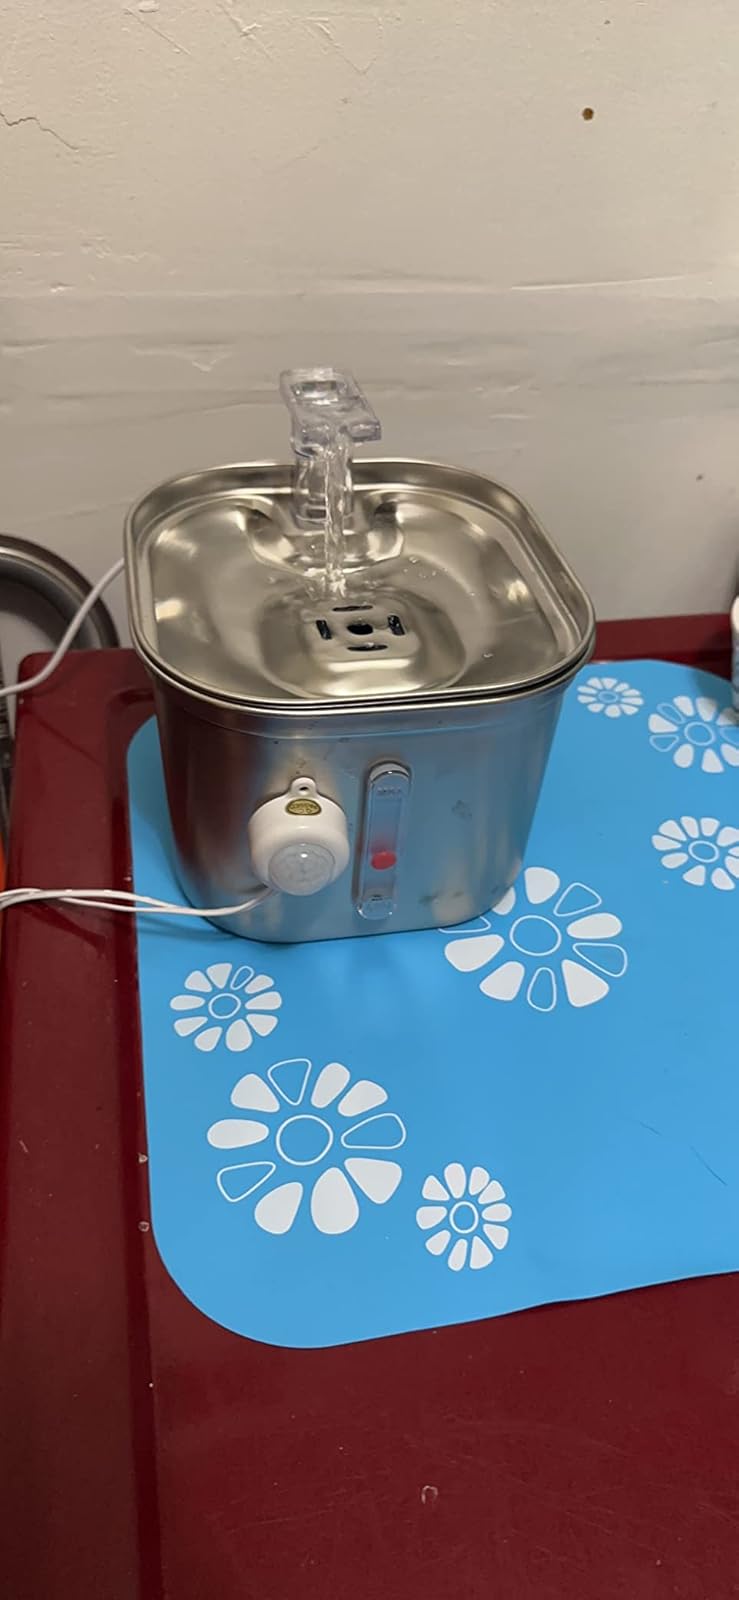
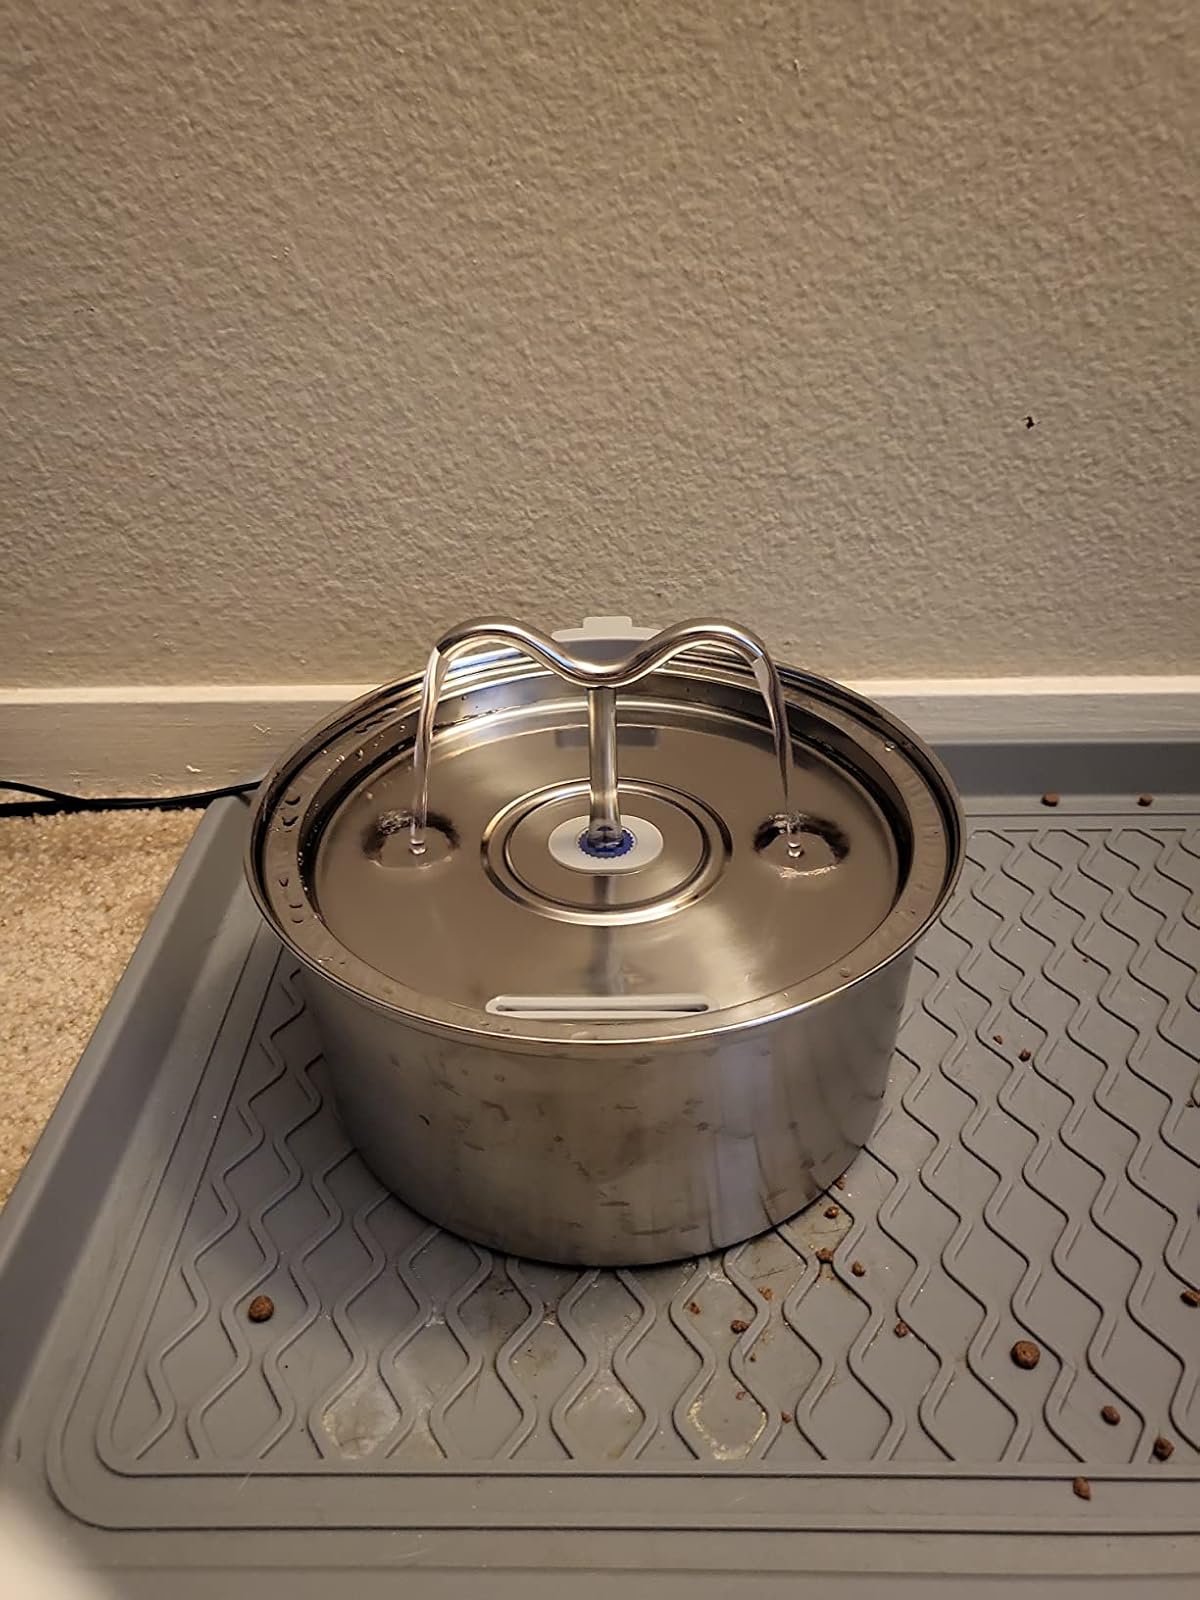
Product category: items_bowl
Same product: no